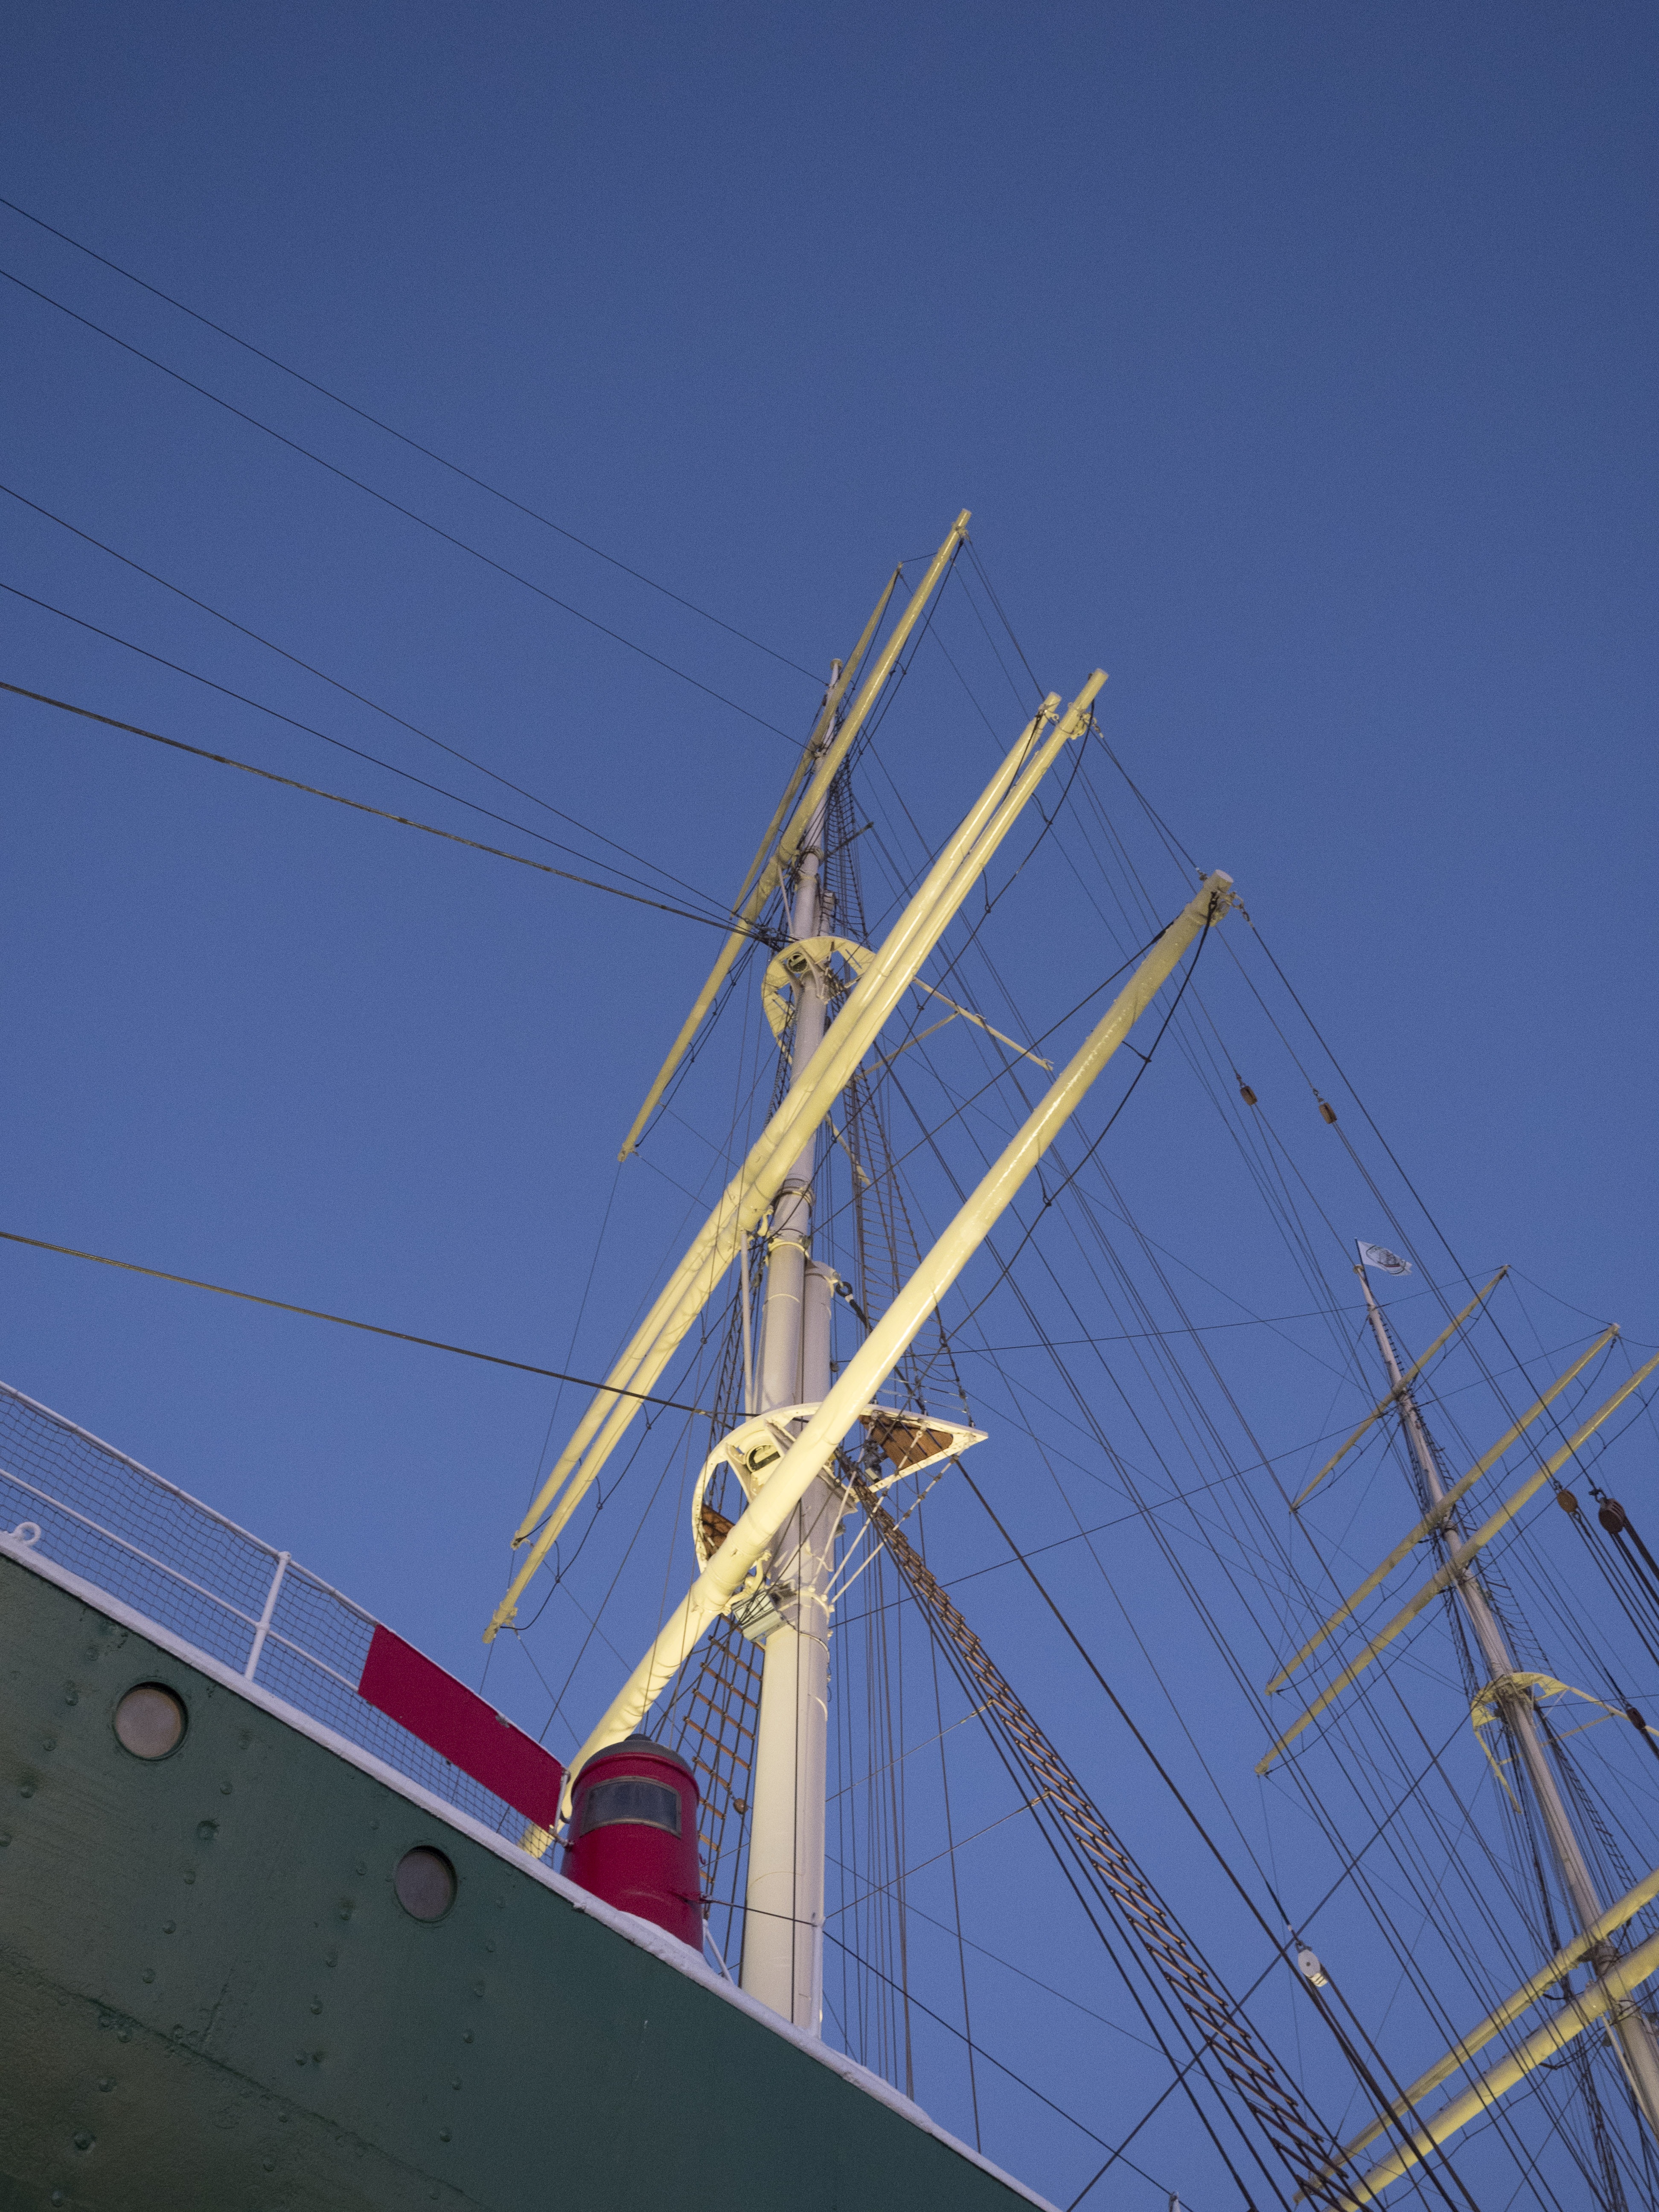
sky, wind, ship, line, vehicle, mast, port, electricity, sail, sailing vessel, watercraft, hamburg, sailing ship, ship masts, overhead power line